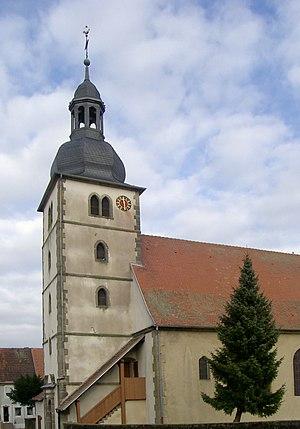
L'église luthérienne à Sarre-Union